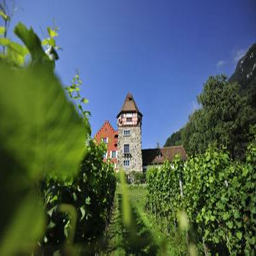
Red House